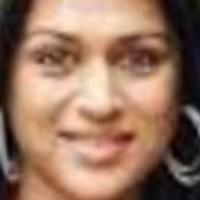
Age group: age 21-30